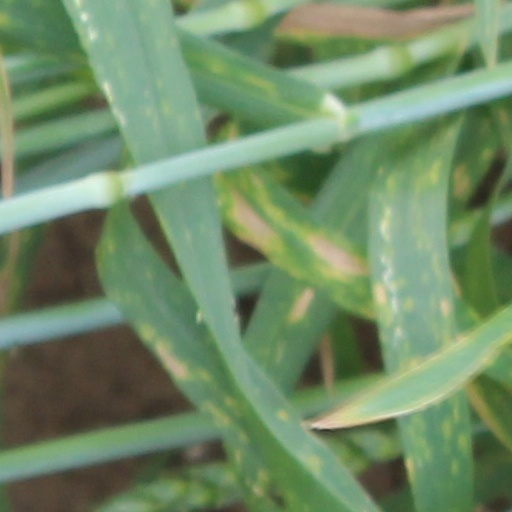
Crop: wheat